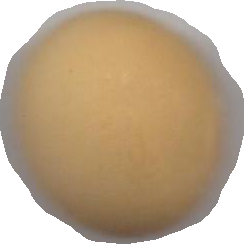
Variety: Grobogan